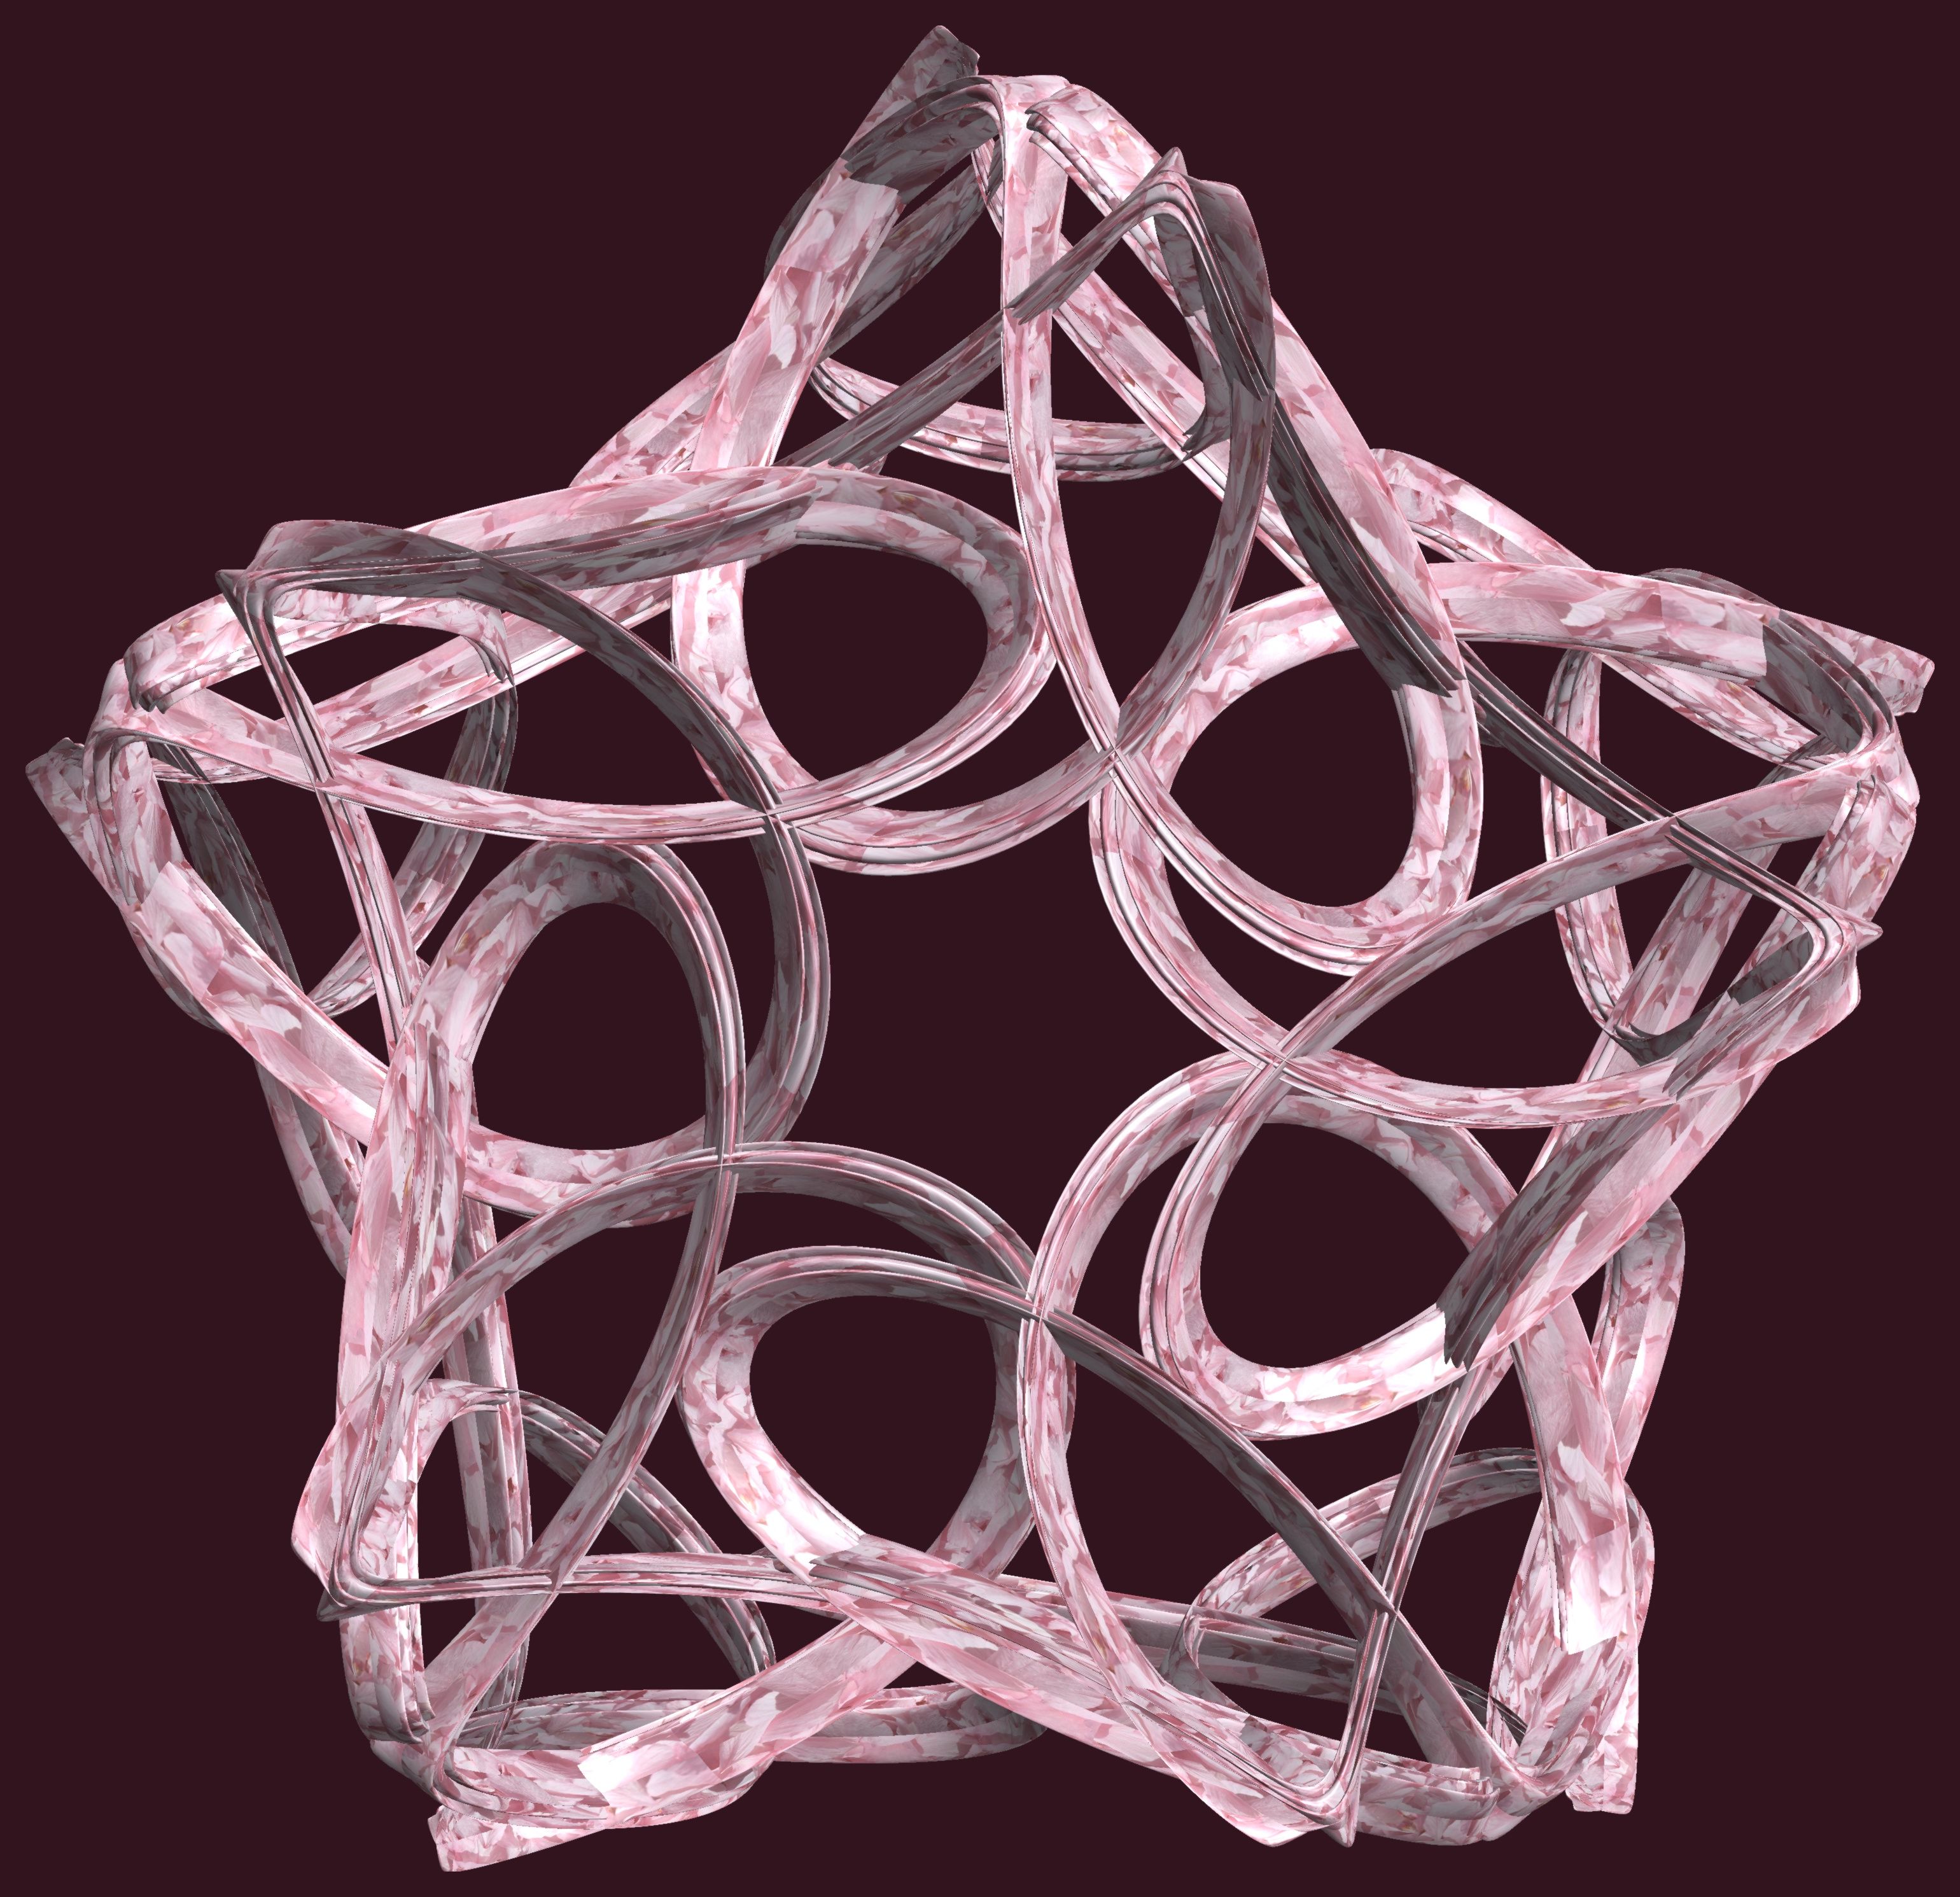
structure, texture, petal, pattern, lighting, figure, design, symmetry, light fixture, 3d, graphic, chandelier, crystal, torus, mathematica, cg, parametricplot3d, code, program, algorithm, abstruct, mapping, lissajous